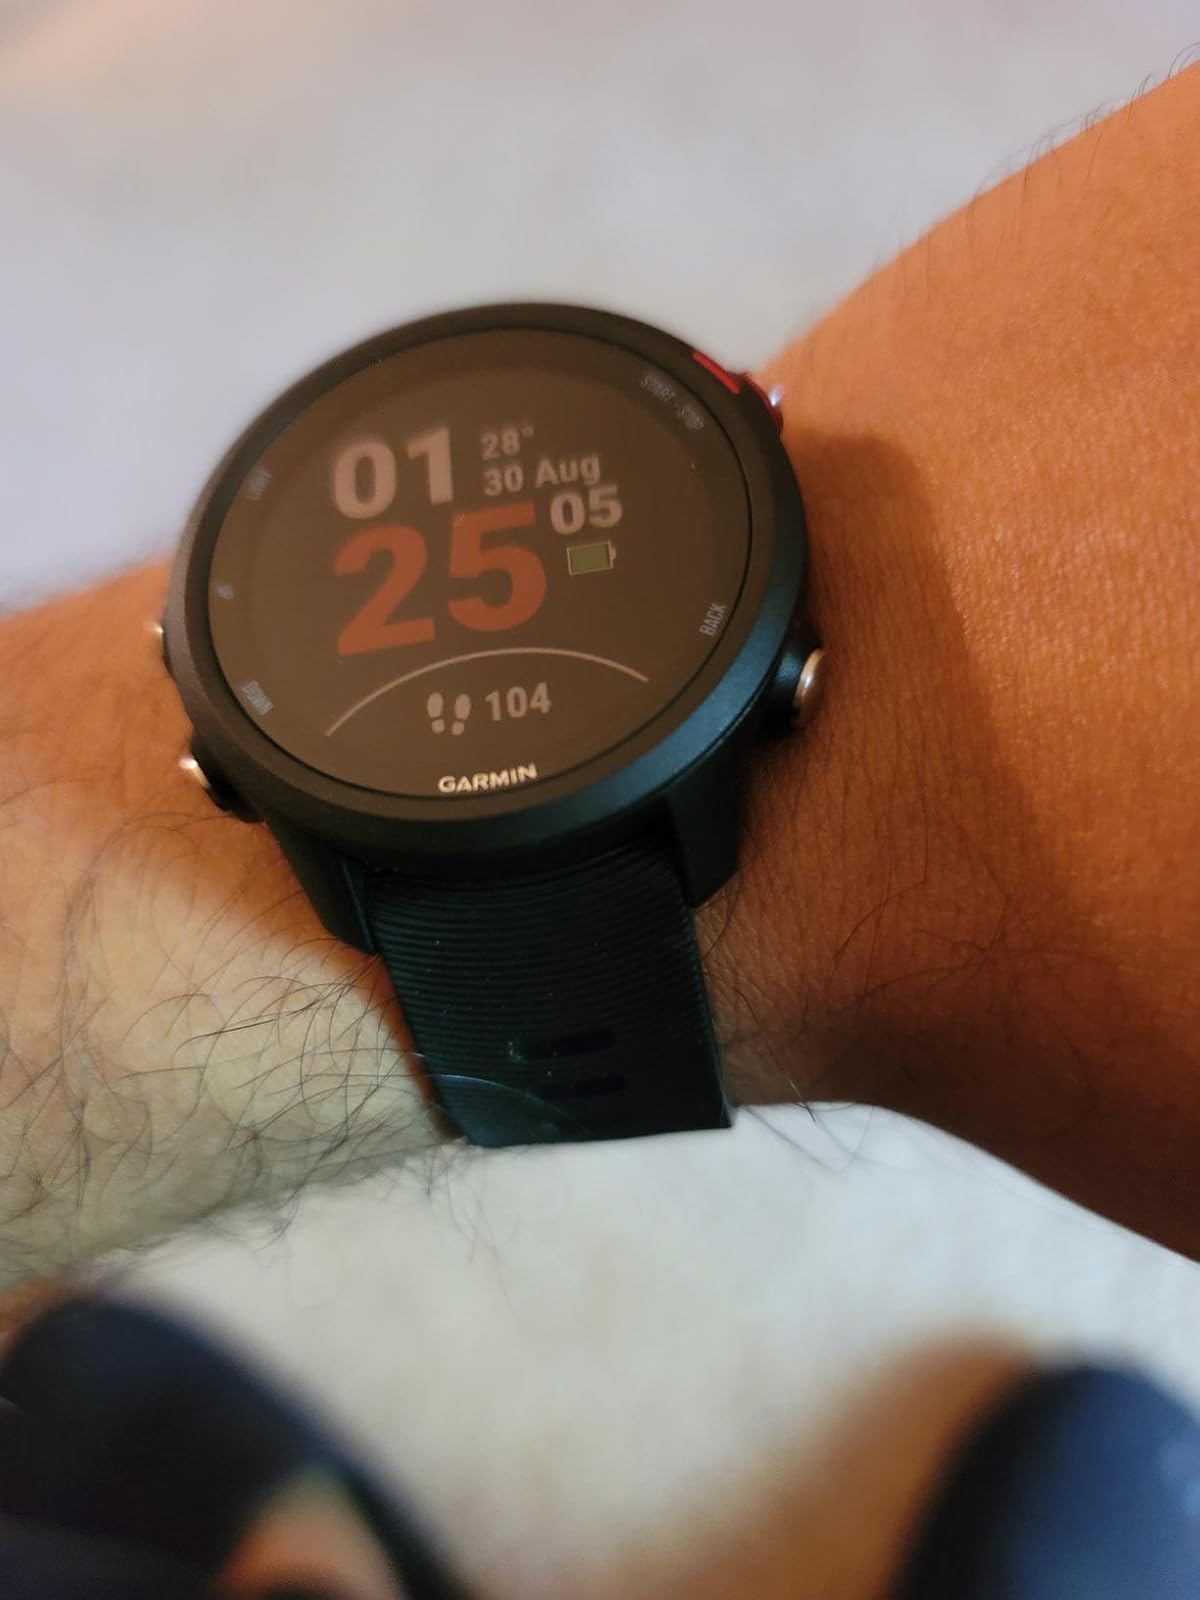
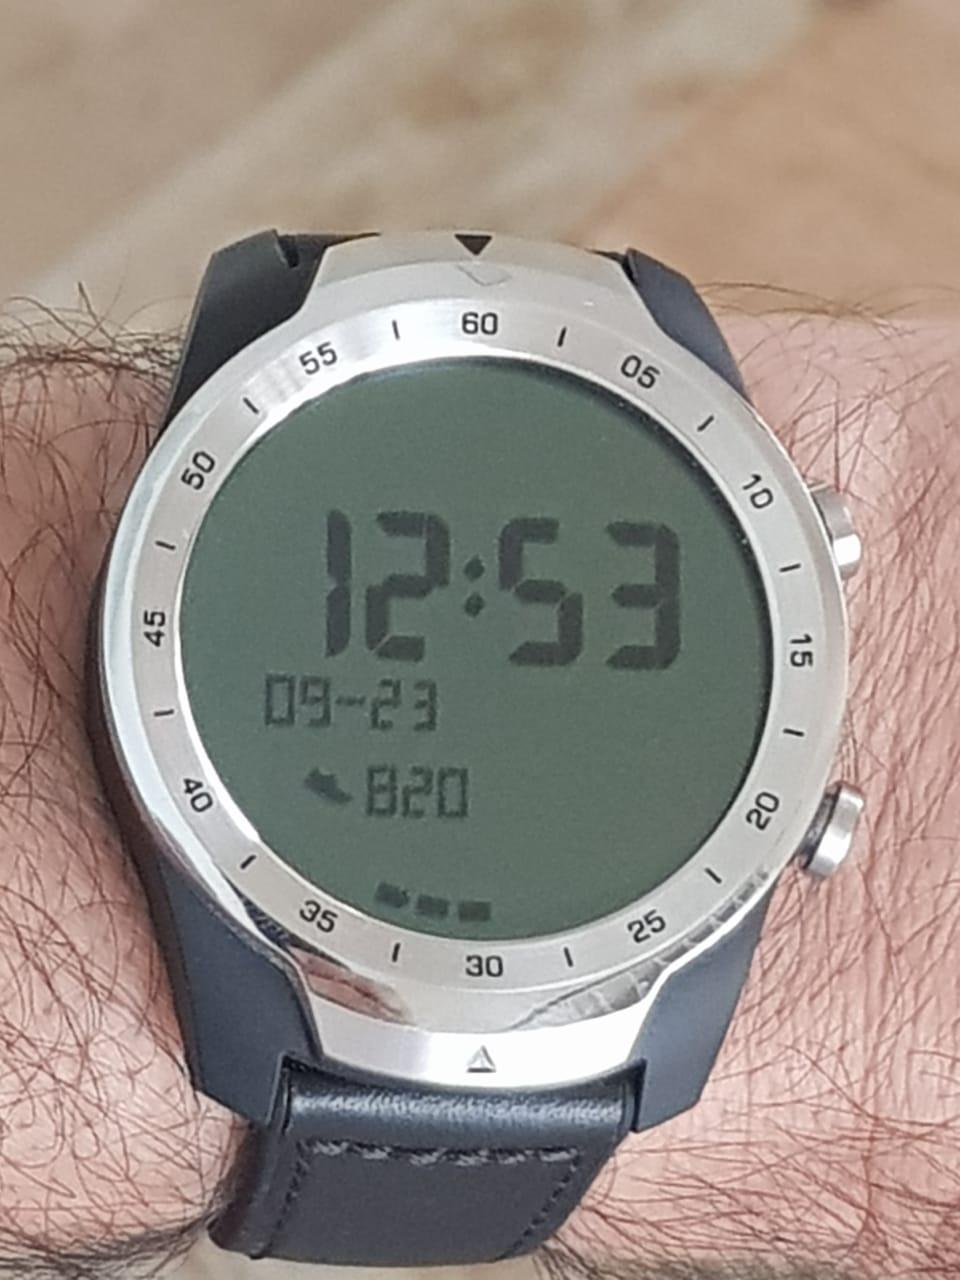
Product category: smartwatch
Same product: no